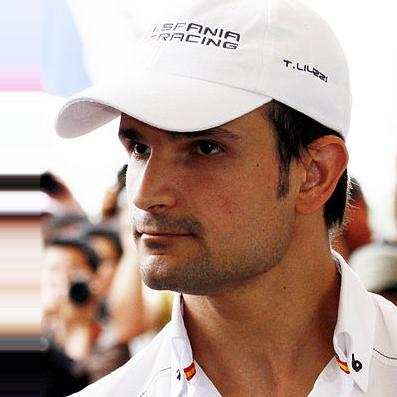
Age: 30